High-mast lighting

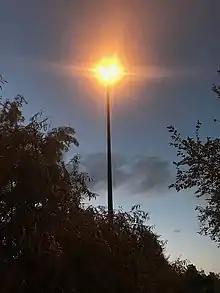
A high mast light in Toronto

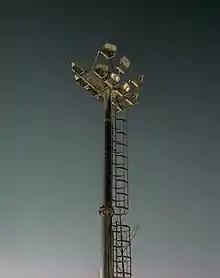
High-mast lighting tower in a stadium

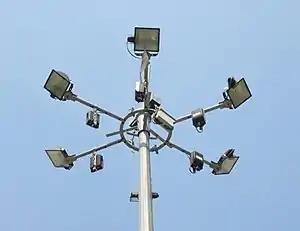
A six-lamp configuration on a mast

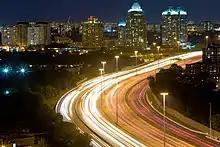
High-mast lighting used on Ontario Highway 401 at night

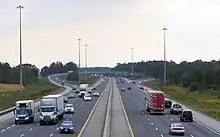
High-mast lighting used on Ontario Highway 401 during the day

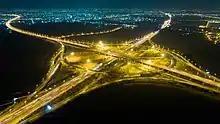
High-mast lights in conjunction with shorter lampposts at the Tainan System Interchange in Sinshih District, Tainan, Taiwan

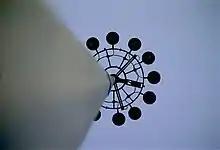
A light tower on Interstate 30 near Greenville, Texas

High-mast lighting is a tall pole with lighting attached to the top pointing towards the ground, usually but not always used to light a highway or recreational field. It is used at sites that require lighting over a large area. The pole that the lighting is mounted on is generally at least tall (under this height it is referred to as conventional lighting system), while the lighting consists of a luminaire ring surrounding the pole with one or several independent lighting fixtures mounted around it. Most units have four, six or eight lights in the ring, with three, five, ten, twelve and sixteen lights used in rarer instances. While most high-mast lights are high-pressure sodium, other lamp types such as mercury vapor, metal halide and LED, have also been used. Some units have the lighting surrounded by a circular shield to prevent or reduce light pollution or light trespass from affecting neighborhoods adjacent to the highway.